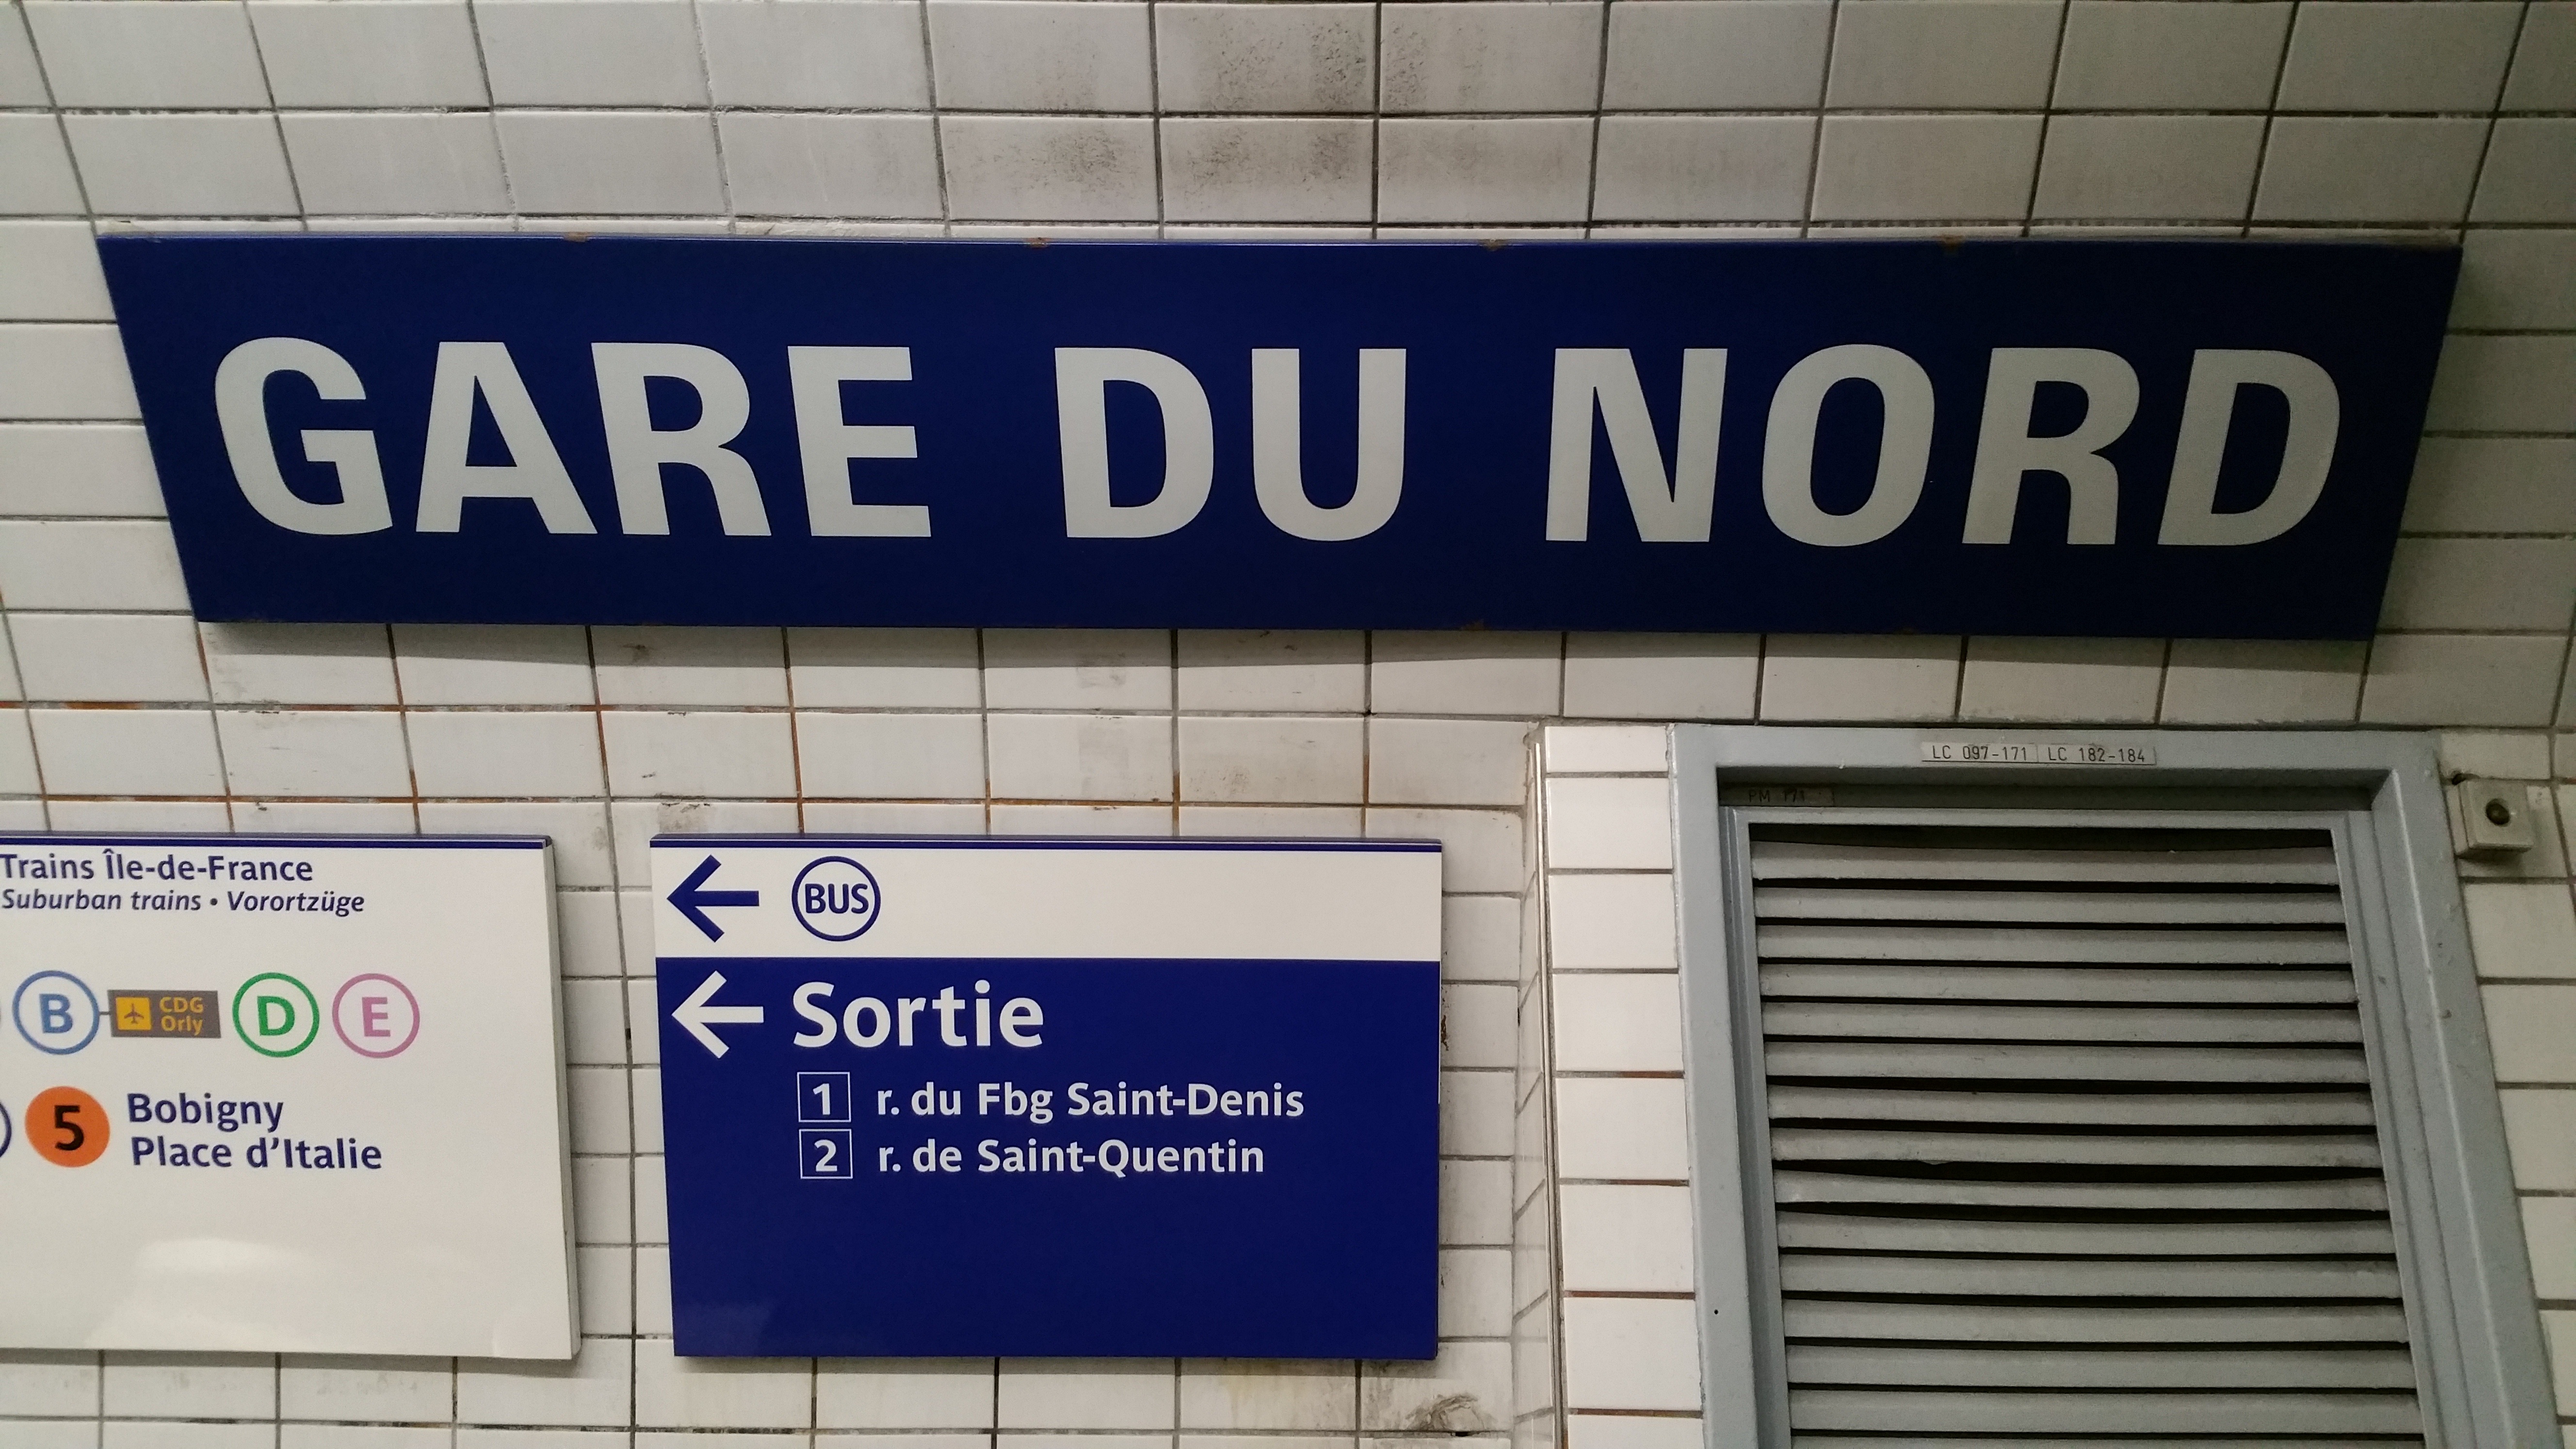
train, advertising, transport, sign, station, street sign, signage, nord, gare, gare du nord, window covering